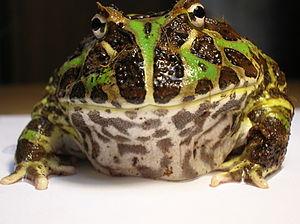
Ceratophrys ornata est une espèce d'amphibiens de la famille des Ceratophryidae. En français, elle est nommée, Grenouille cornue d'Argentine ou Grenouille cornue de Bell ou Grenouille cornue ornée ou Escuerzo commun.
La province de Córdoba est une province de l'Argentine. Située dans le centre-nord du pays, elle est parfois appelée le « Cœur de l'Argentine ». Sa capitale est Córdoba, la deuxième plus grande ville du pays. La province a une superficie de 165 321 km² et une population de 3 567 654 habitants en 2015, ce qui en fait la deuxième province la plus peuplée du pays, après celle de Buenos Aires.
La province de La Pampa est une province du centre de l'Argentine. Elle est bordée à l'ouest par la province de Mendoza, au sud par le Río Colorado qui la sépare de la province de Río Negro, à l'est par celle de Buenos Aires et au nord par la province de San Luis et celle de Córdoba. Sa capitale est Santa Rosa.